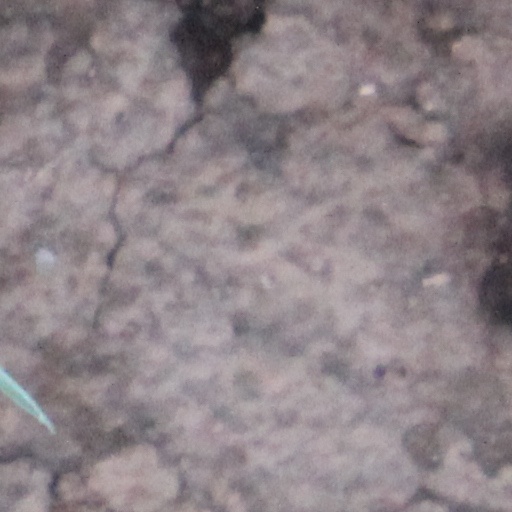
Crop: wheat